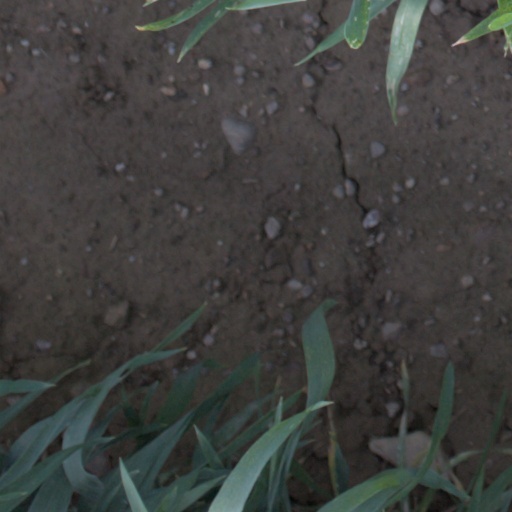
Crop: wheat